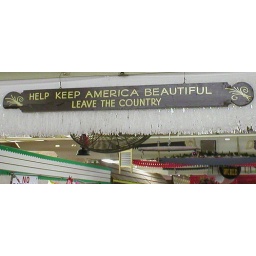
sign at a flea market in Ohio